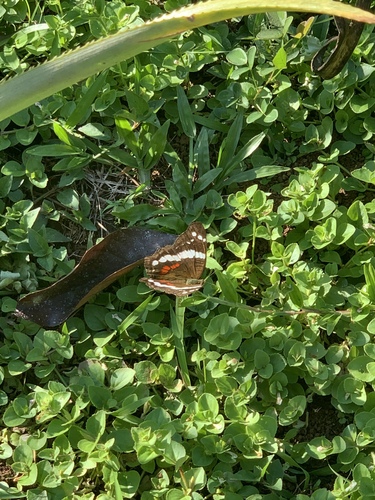
Scientific name: Anartia fatima
Common name: Banded peacock
Family: Nymphalidae
Order: Lepidoptera
Pollinator type: Primary pollinator
Habitat: Open areas and gardens
Geographic range: South America
Conservation status: Least Concern